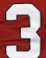
Number: 3